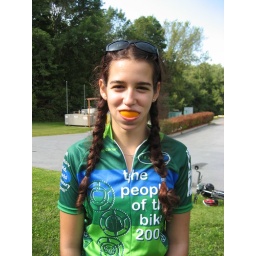
Hannah & orange in blue and green